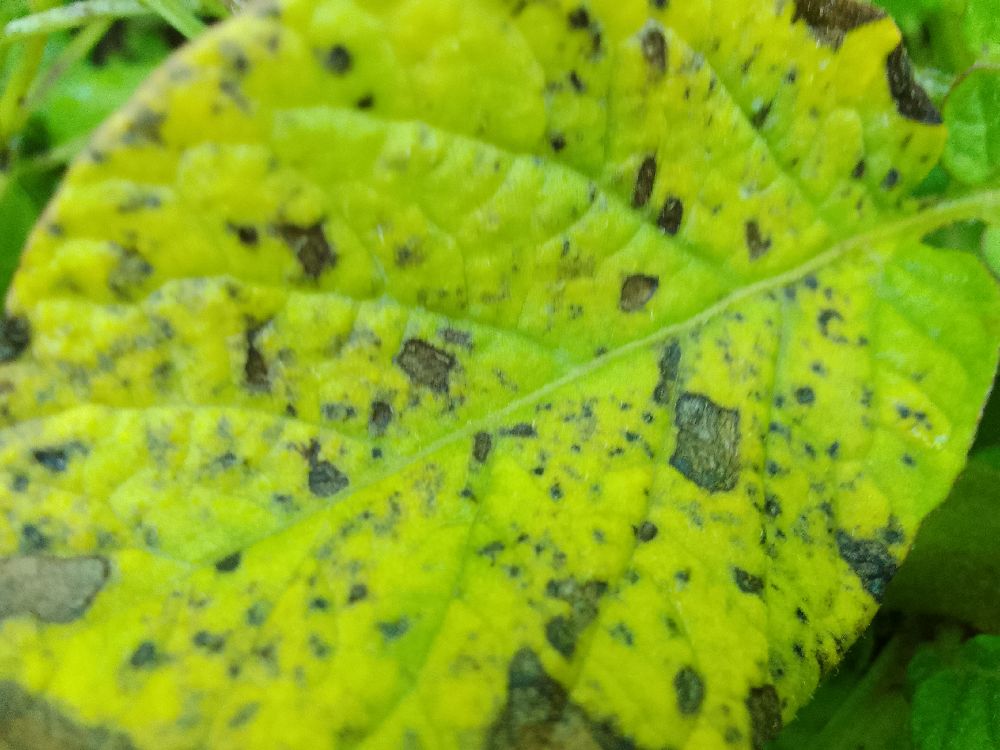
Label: Early blight